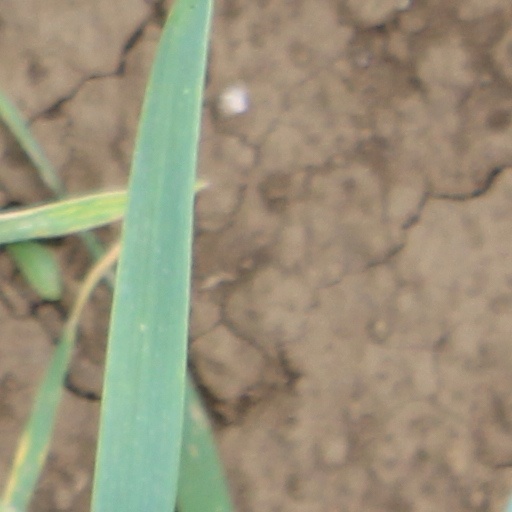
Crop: wheat